Honda Aero

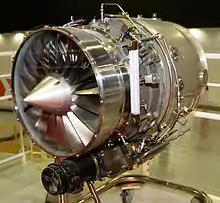
HFX-01 (1995)

Honda Aero, Inc. (HAI), a wholly owned subsidiary of Honda Motor Co., Ltd., is headquartered in Burlington, North Carolina, near the Burlington - Alamance Regional Airport. The Burlington facility will serve as the primary production location for engines developed and marketed by GE Honda Aero Engines, LLC (a joint venture between Honda Aero and GE), beginning with the GE Honda HF120 turbofan engine. Development of the facility represents a $27 million capital expenditure by Honda, bringing the company's total North American capital investment to more than $9 billion. Production began with the GE Honda Aero Engine HF120 on March 17, 2015.